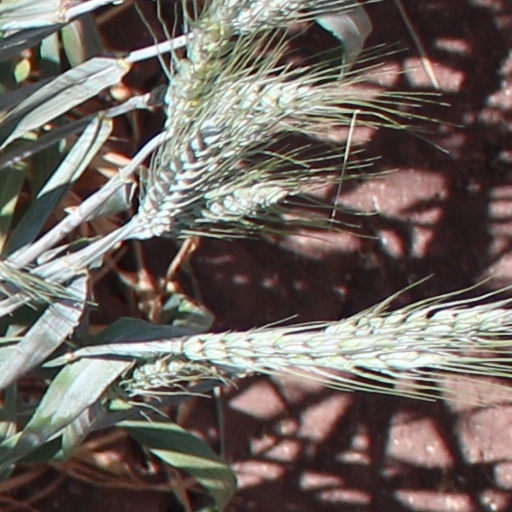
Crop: wheat